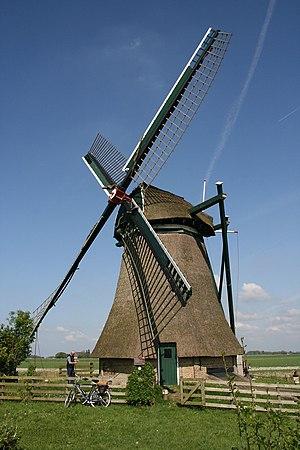
Cet article recense les moulins à vent de la province de Frise, aux Pays-Bas.